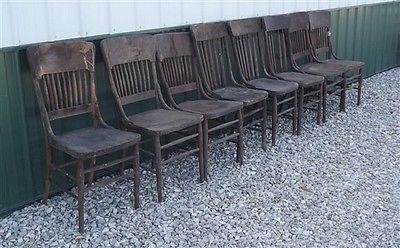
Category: chair